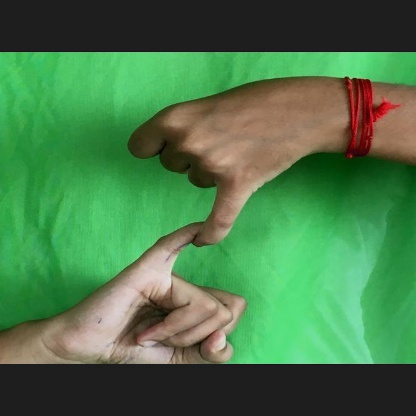
Mudra: Kilaka